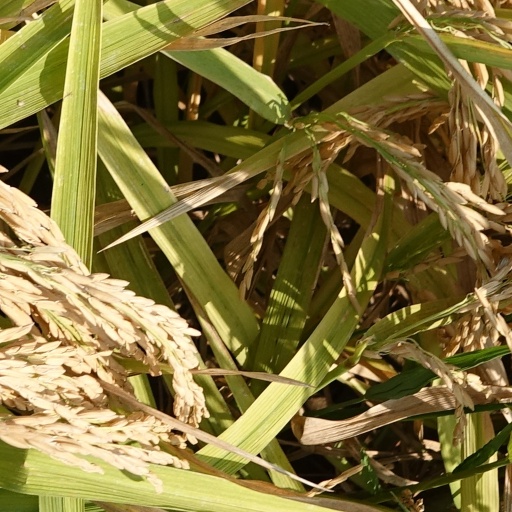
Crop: rice